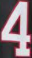
Number: 4